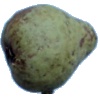
Label: pear_stone